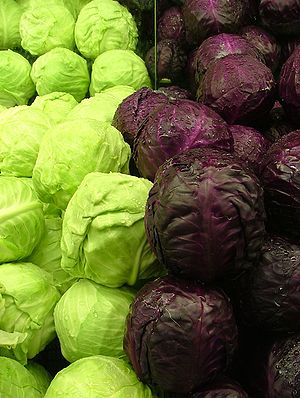
Hvidkål / Kultivering
Hvidkål og rødkål
"Hovedkål, i daglig tale blot kål, er en løvgrøn, rød eller hvid toårig plante, der dyrkes som en annuel grøntsag for sine tykbladede hoveder. Den nedstammer fra vildkål, og tilhører de såkaldte ""krydsningsgrøntsager"" eller brassicas, hvilket vil sige den er tæt beslægtet med eksempelvis broccoli og blomkål; rosenkål; og savoykål.